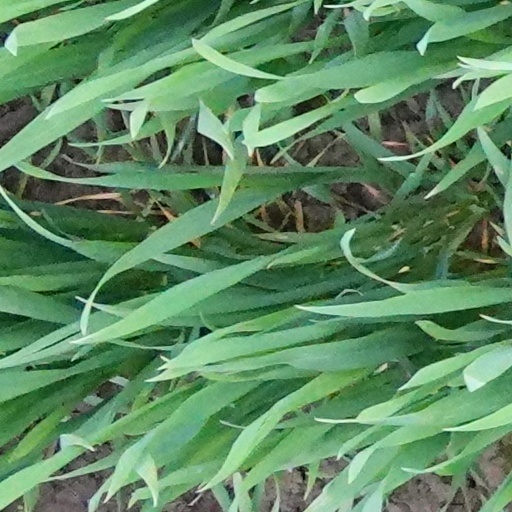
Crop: wheat